Moïse Tshombe

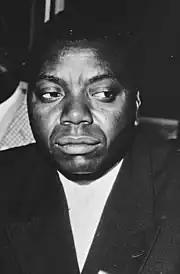
Tshombe at the Belgo-Congolese Round Table Conference, 1960

CONAKAT won control of the Katanga provincial legislature in the May 1960 general elections. One month later, the Congo became an independent republic. Tshombe became President of the autonomous province of Katanga. Patrice Lumumba was tasked with forming a national government. Members of his party, the Mouvement National Congolais, were given charge of the portfolios of national defence and interior, despite Tshombe's objections. The portfolio for economic affairs was awarded to a CONAKAT member, but this was undercut by the positioning of nationalists in control of the Ministry and Secretariat for Economic Coordination. Mines and land affairs were placed under separate portfolios. Tshombe declared that this diluting of CONAKAT's influence rendered his agreement to support the government "null and void".